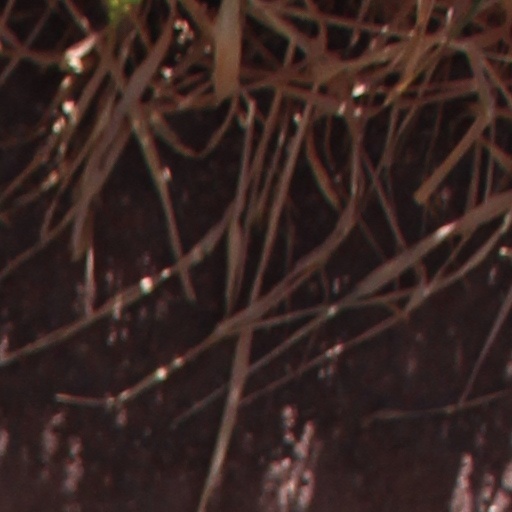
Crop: wheat